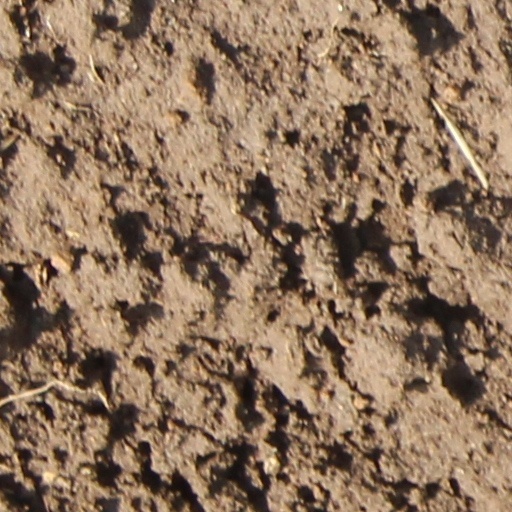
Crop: wheat